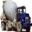
Label: truck